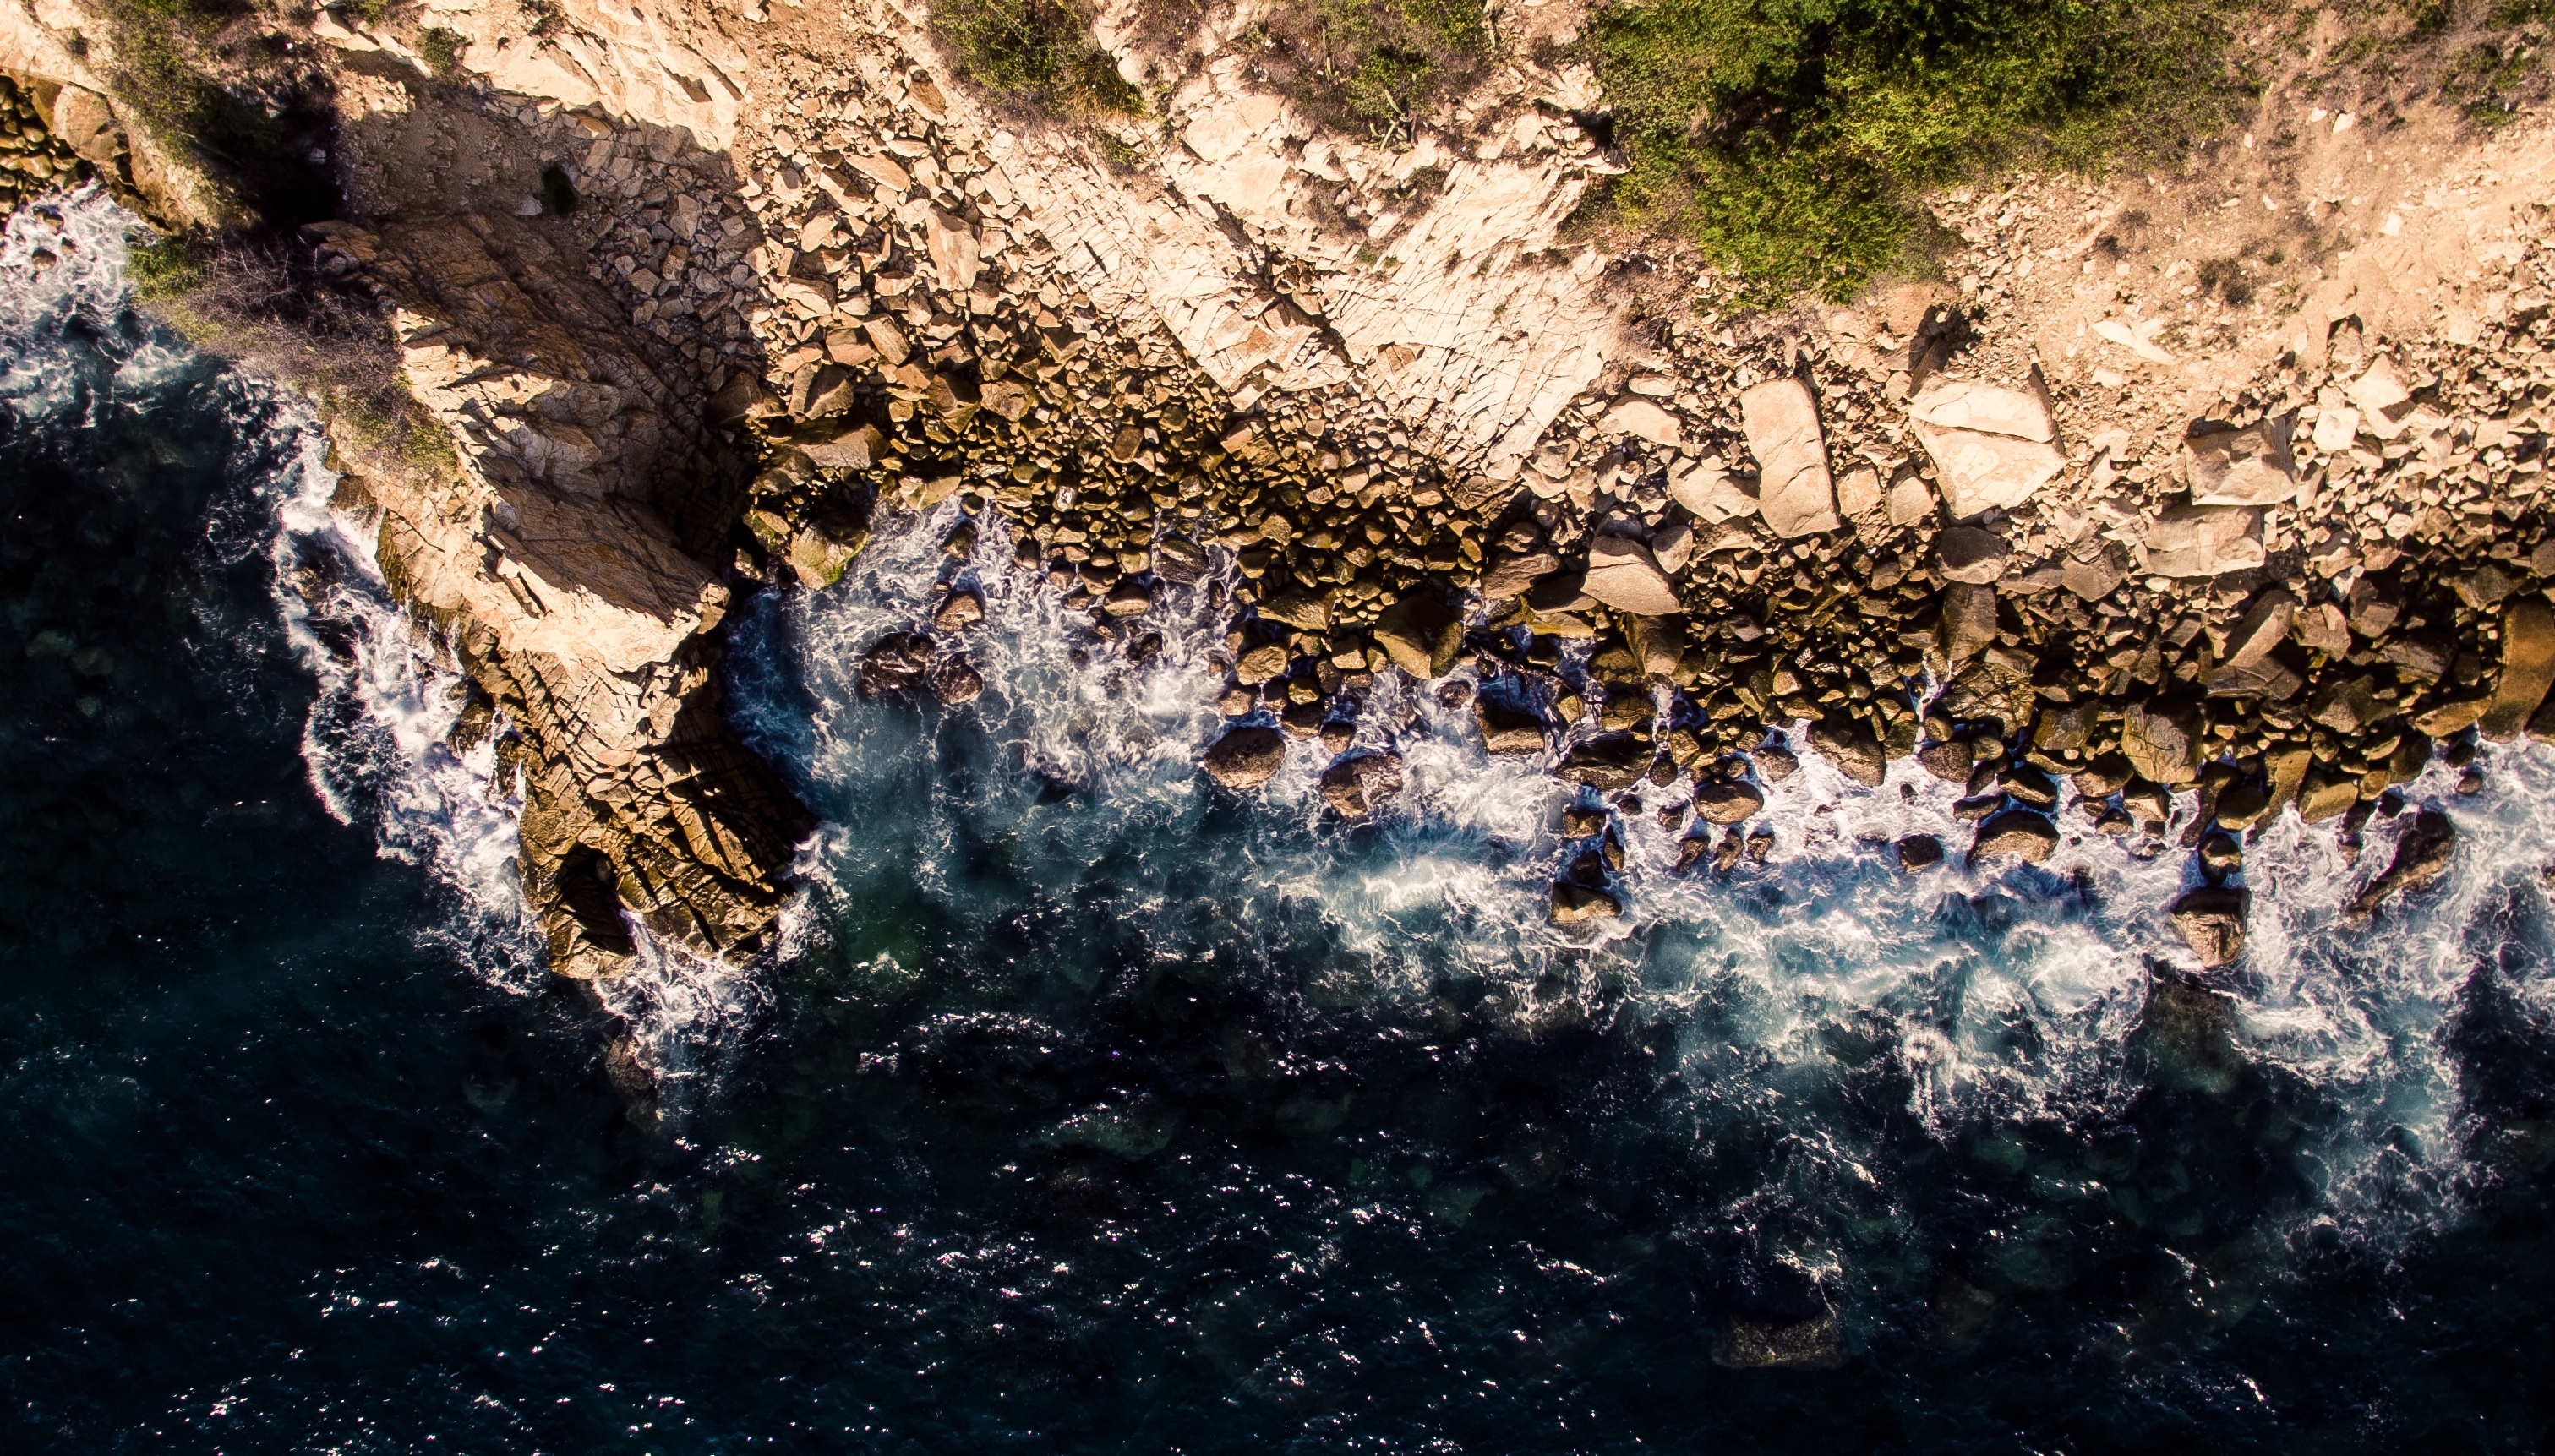
nature, texture, insect, soil, macro photography, geological phenomenon